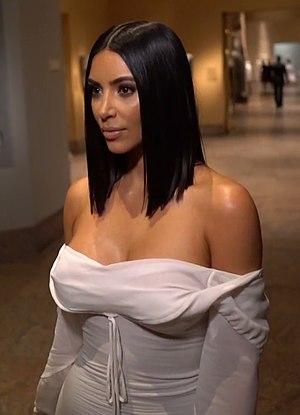
Kimberly Kardashian West, née Kardashian le 21 octobre 1980 à Los Angeles, est une personnalité médiatique, femme d'affaires, productrice, styliste et animatrice de télévision américaine.